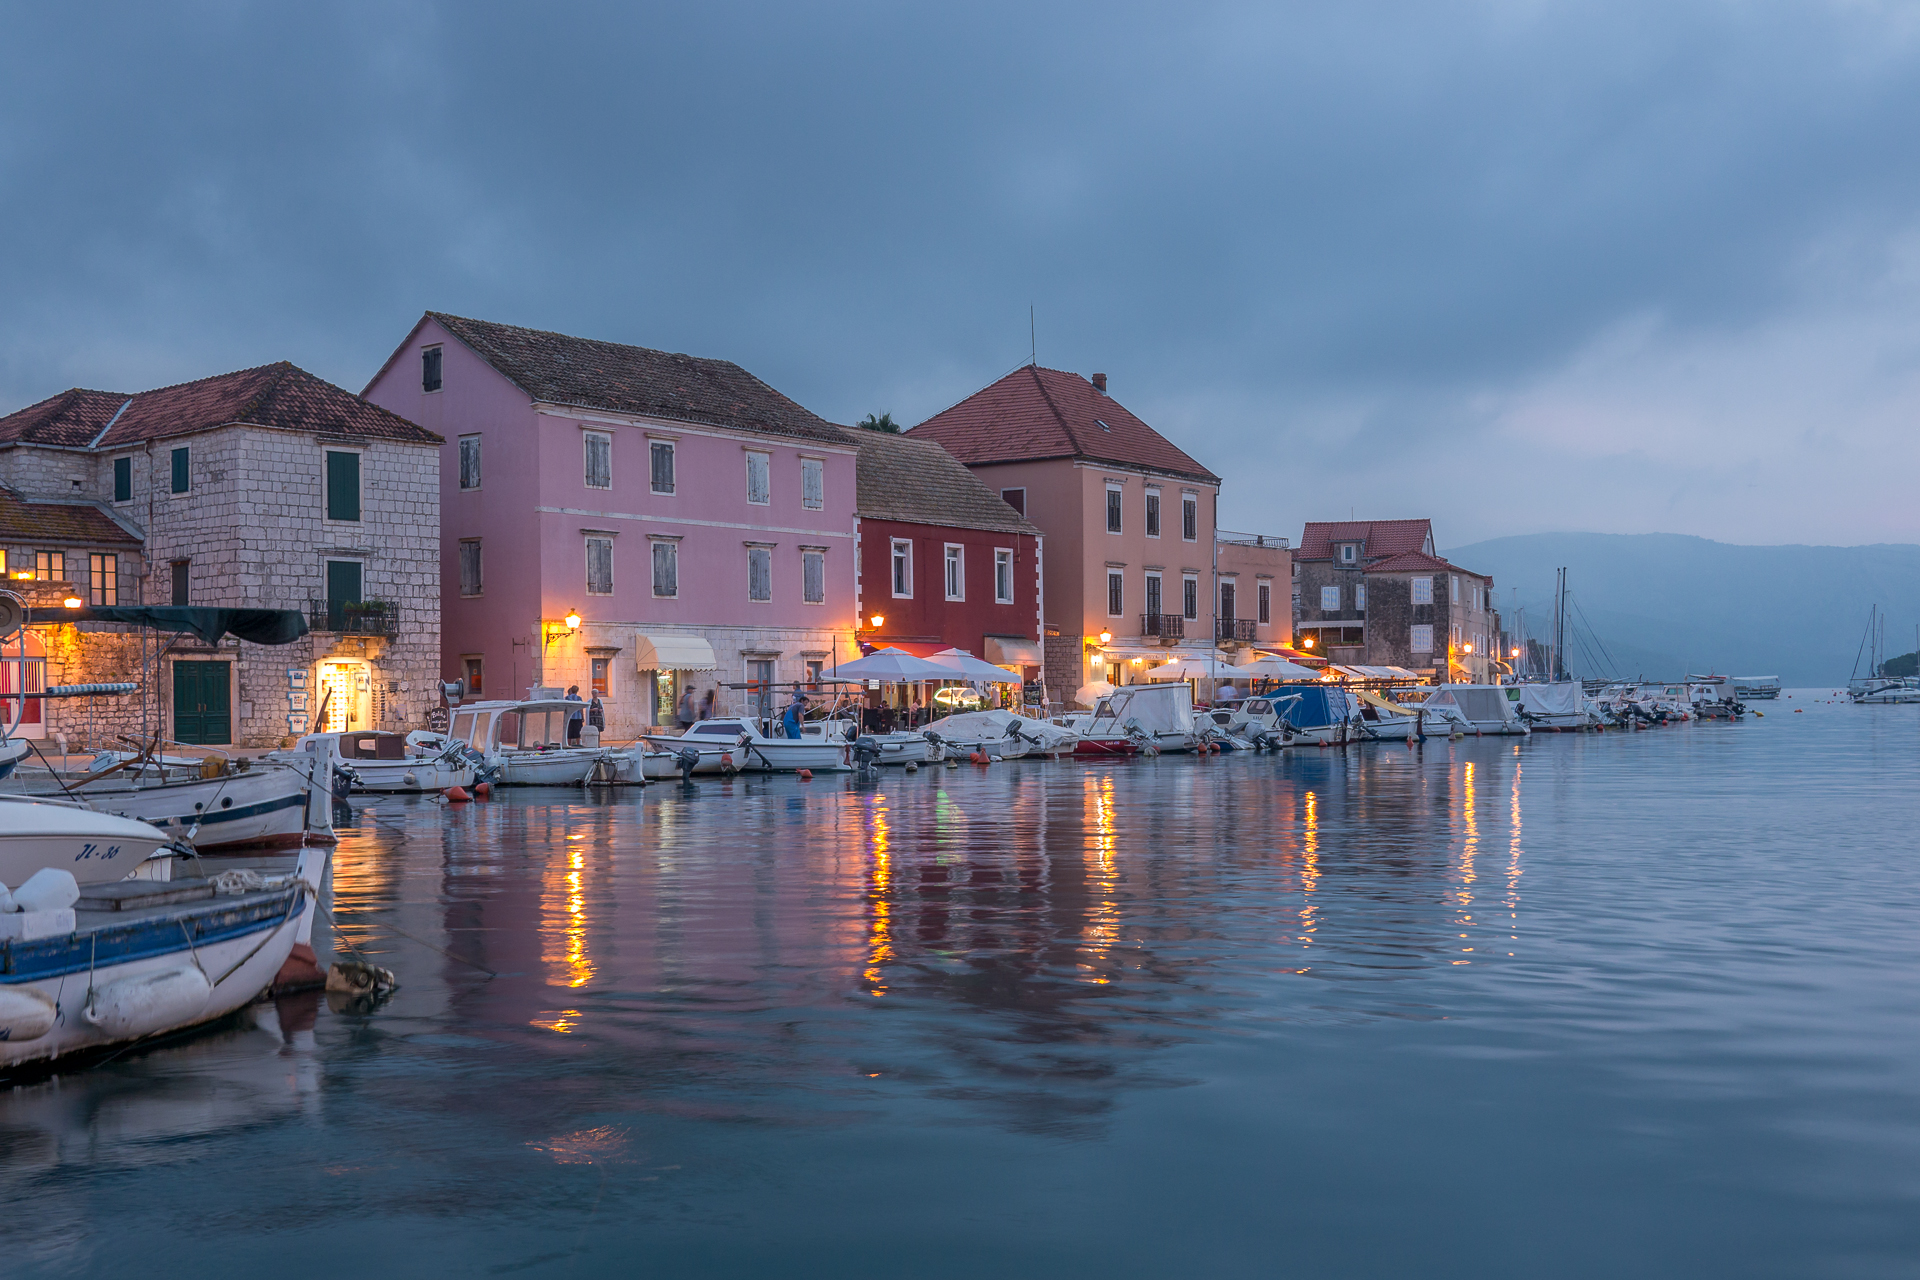
sea, coast, water, dock, boat, house, town, river, cityscape, vacation, dusk, evening, reflection, vehicle, bay, harbor, marina, waterway, 2014, croatia, kroatien, panasoniclumixg5, panasoniclumix20mmf17, hvar, starigrad